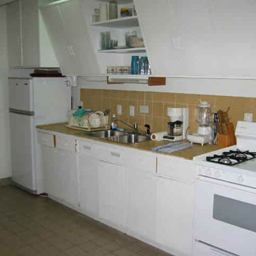
Room type: kitchen